Qu'Appelle, Saskatchewan

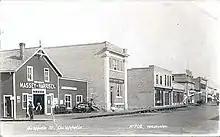
Massey-Harris farm implement dealership and post office, turn of the 20th century

Unlike parts of the North-West Territories and, then, Province of Saskatchewan settled by Eastern Europeans in the Laurier-Sifton migration of the 1890s/1900s, much of the settlement in the Qu'Appelle District was by well-capitalised eastern Canadians and Britons. Rather than the small sod and plain lumber houses and outbuildings of later homesteaders, farm as well as town residential and outbuilding construction here was frequently large, ostentatious and built of brick or stone, often with large formal gardens, indicating not only the large families of the time but the anticipation of considerable prosperity and the ability to employ domestic help.